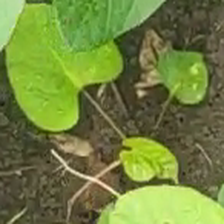
Weed species: Obscure_morning _glory(Ipomoea obscura)